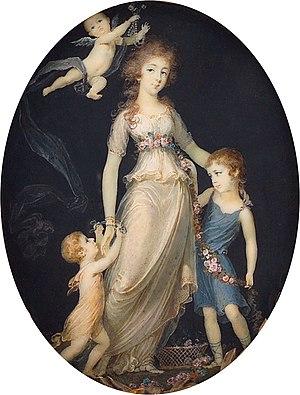
Pauline Caroline Iris d'Arenberg est une membre de la Maison d'Arenberg.
Louis-Engelbert d'Arenberg, 6ᵉ duc d'Arenberg, 12ᵉ duc d'Arschot, grand d'Espagne, chevalier de l'ordre de la Toison d'or, est un gentilhomme et homme politique belge, né le 3 août 1750 à Bruxelles où il est mort le 6 mars 1820.
Prosper-Louis d'Arenberg, 7ᵉ duc d'Arenberg, était un gentilhomme, militaire et homme politique allemand des XVIIIᵉ et XIXᵉ siècles.
Pierre d'Alcantara-Charles-Marie d'Arenberg, prince d'Arenberg, 1ᵉʳ duc d'Arenberg, était un aristocrate, militaire et homme politique français, d'origine allemande des XVIIIᵉ et XIXᵉ siècles.